Horningsham

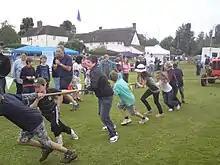
Tractor pull at 2009 Fete

The ecclesiastical parish was united with Maiden Bradley in 1958 but the two were separated again in 1976. The parish was later expanded and renamed The Deverills and Horningsham; today it forms part of the Cley Hill benefice.